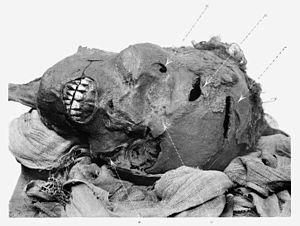
Robert Lomas, né en 1947, est un écrivain britannique, professeur de statistiques à l'université de Bradford. Il écrit principalement sur les mythes de la franc-maçonnerie, sur la période néolithique et l'archéoastronomie.
Seqenenrê Tâa est un roi égyptien de la XVIIᵉ dynastie dont le règne se situe aux alentours de -1558 à -1554. Comme ses obscurs prédécesseurs, il régnait sur la Haute-Égypte depuis Thèbes alors que les Hyksôs régnaient dans le delta du Nil depuis la cité d'Avaris. Formant la XVᵉ dynastie, ces derniers faisaient valoir leur souveraineté sur toute l'Égypte.